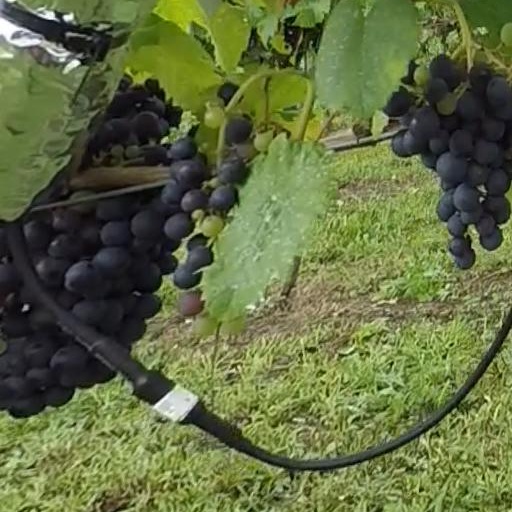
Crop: grape